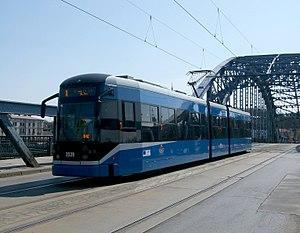
NGT6-2, Cracovie